Jesus cleansing a leper

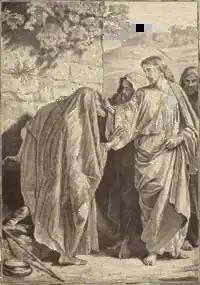
"Jesus heals the leper" by Alexandre Bida

There is some speculation as to whether the illness now called Hansen's disease is the same described in Biblical times as leprosy. As the disease progresses, pain turns to numbness, and the skin loses its original color and becomes thick, glossy and scaly. Sores and ulcers develop, especially around the eyes and ears, and the skin begins to bunch up with deep furrows between the swelling so that the face of the afflicted individual looks similar to that of a lion. Since the disease attacks the larynx also, the voice becomes hoarse and acquires a grating quality.